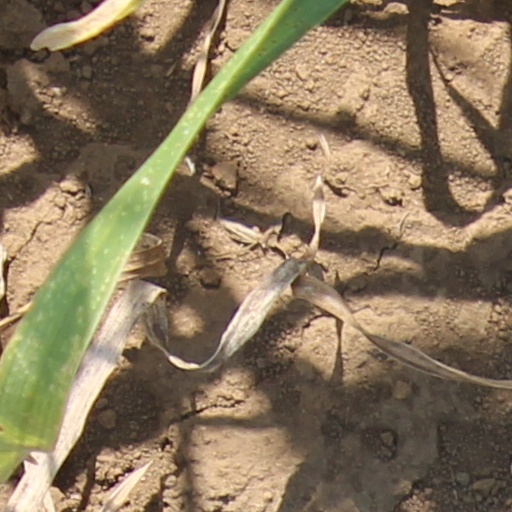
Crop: wheat